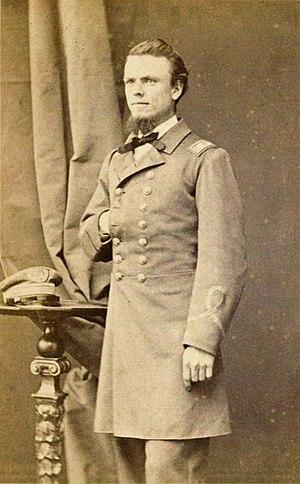
John Grimball est né le 18 avril 1840 à Charleston, Comté de Charleston, Caroline du sud, États-Unis. Il est le quatrième fils de John Berkeley Grimball, planteur de riz de Charleston et du district de Colleton, et de Margaret Ann Morris. Diplômé de l'US Naval Academy en 1858, il sert dans la US Navy de 1858 à 1860. John Grimball démissionne de la marine américaine quelques jours après que sa Caroline du Sud a quitté l'Union. Il intègre la marine confédérée et rejoint celle de l'État de Palmetto, le 29 décembre 1860. Il est présent lorsque les cadets ont tiré sur l'Étoile de l'Ouest le 9 janvier 1861, l'empêchant de livrer des fournitures au major Robert Anderson à Fort Sumter. Il devient officier avec le grade de lieutenant sur le R.E. Lee (1863) et sur le Shenandoah (1864-1865). Ce croiseur fait des ravages sur les navires marchands de l'Union jusqu'à sa réédition le 6 novembre 1865 - sept mois après que le général Robert E. Lee ait rendu son armée de Virginie du Nord à Appomattox Court House. Le Shenandoah est crédité d'avoir tiré le dernier coup de canon de la guerre civile. Après la guerre, il est avocat puis juge à Charleston. Il se marie en premières noces en 1876 avec Catherine Katie Moore, puis en secondes noces en 1885 avec Mary Georgianna Barnwell. il meurt le 25 décembre 1922 à Charleston.
Georges Penabert est un photographe français, né à Arudy le 23 avril 1825 et mort à Paris le 27 décembre 1903, dans le 11ᵉ arrondissement.